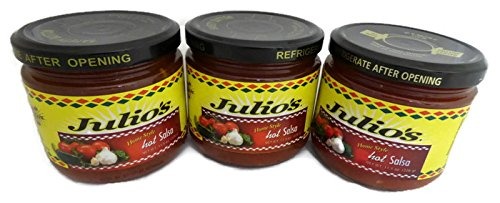
Item Name: Julio's Home Style Hot Salsa 11.5 Oz (Pack of 3)
Bullet Point: Does not ship to P.O. Boxes or to California
Value: 34.5
Unit: Ounce

Price: 5.22